Paul Saunders

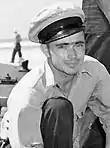
Paul G. Saunders, August 1945

Paul Golden (Swish) Saunders (January 12, 1918 – August 8, 2003) was a highly decorated United States Navy submarine sailor who was twice awarded the Silver Star medal during World War II.